Polish United Workers' Party

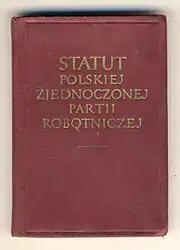
Statute of the Polish United Workers' Party, 1956 edition

Until 1989, the PZPR held dictatorial powers (the amendment to the constitution of 1976 mentioned "a leading national force") and controlled an unwieldy bureaucracy, the military, the secret police, and the economy.